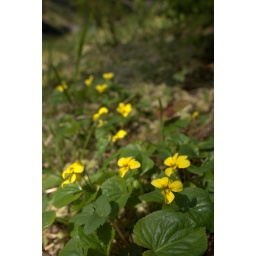
A small cluster of yellow mountain violets up by Exstew Falls.